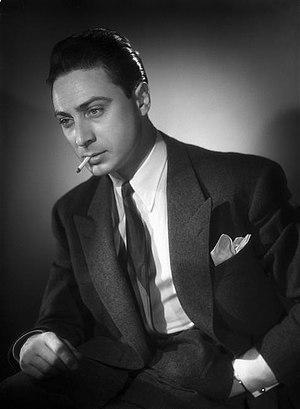
L'acteur Gérard Oury en 1948, photographié par le Studio Harcourt.
Cette page dresse une liste de personnalités nées au cours de l'année 1919 présentée dans l'ordre chronologique.